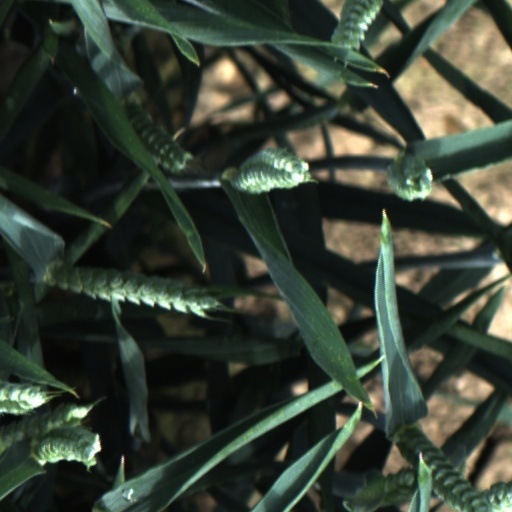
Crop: wheat